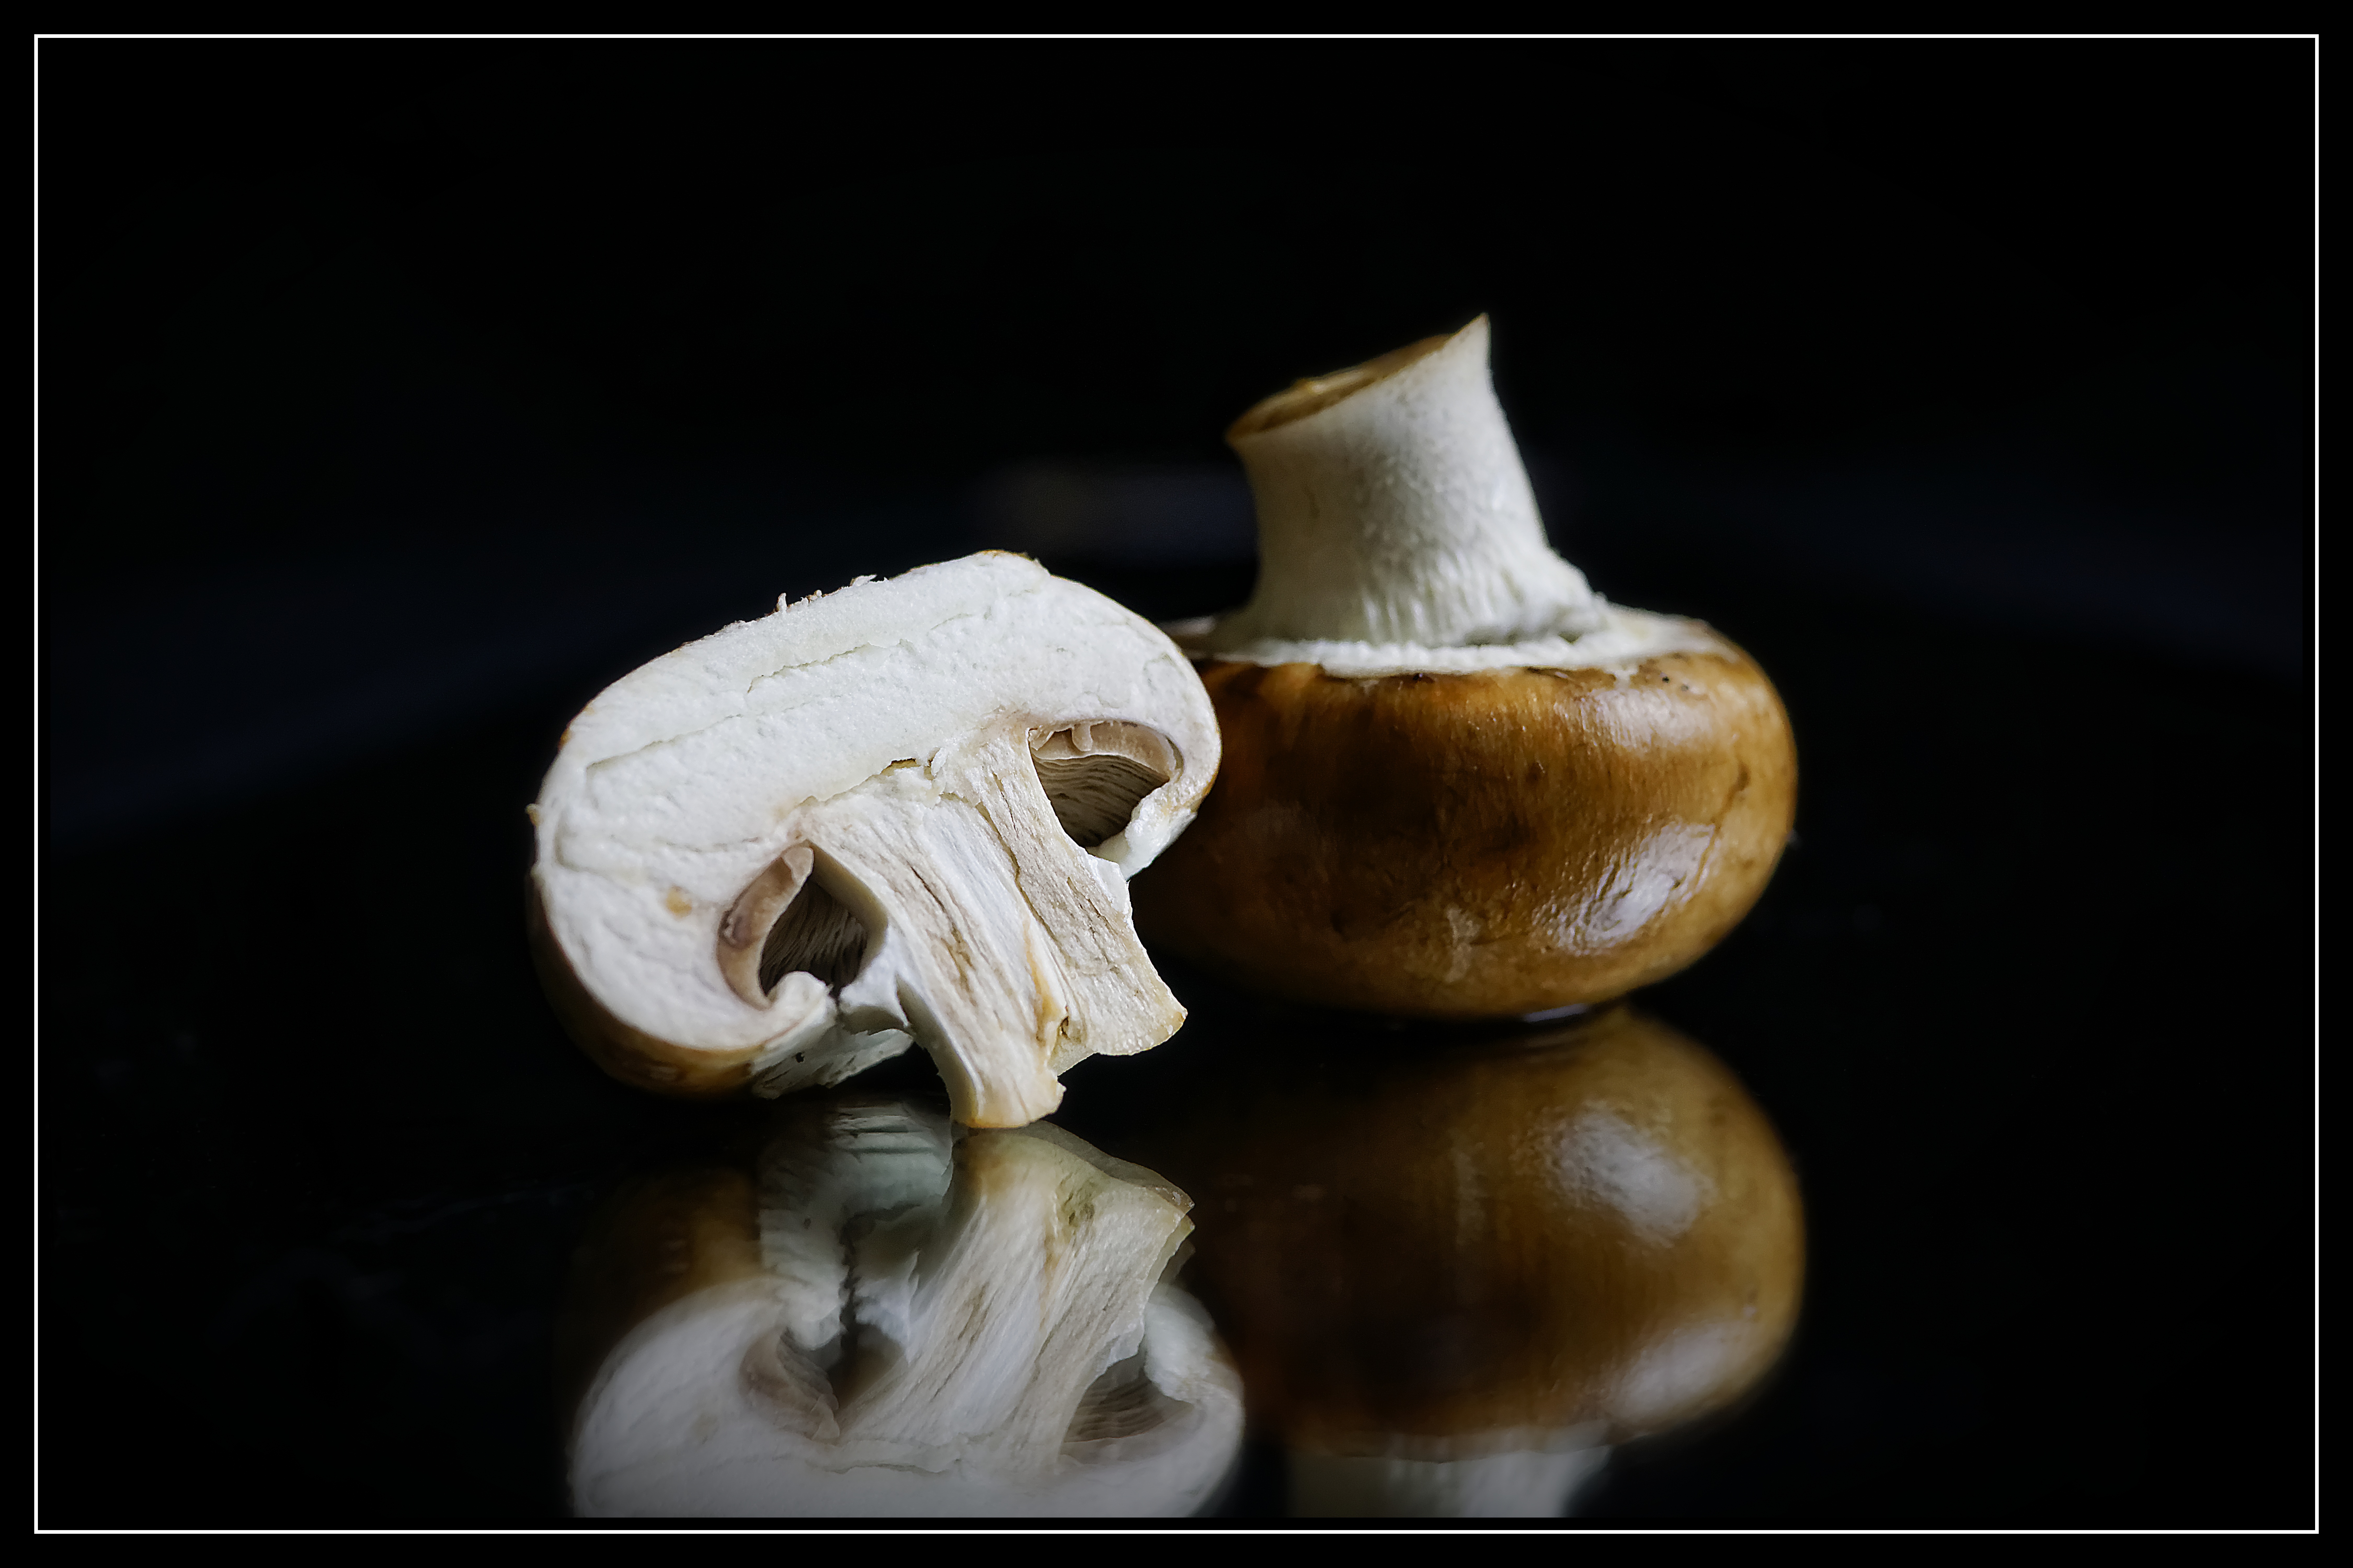
food, ceramic, healthy, eat, still life, painting, sculpture, art, nutrition, vegetables, mushrooms, vegetarian, carving, vitamins, of course, market fresh vegetables, farmers local market, still life photography